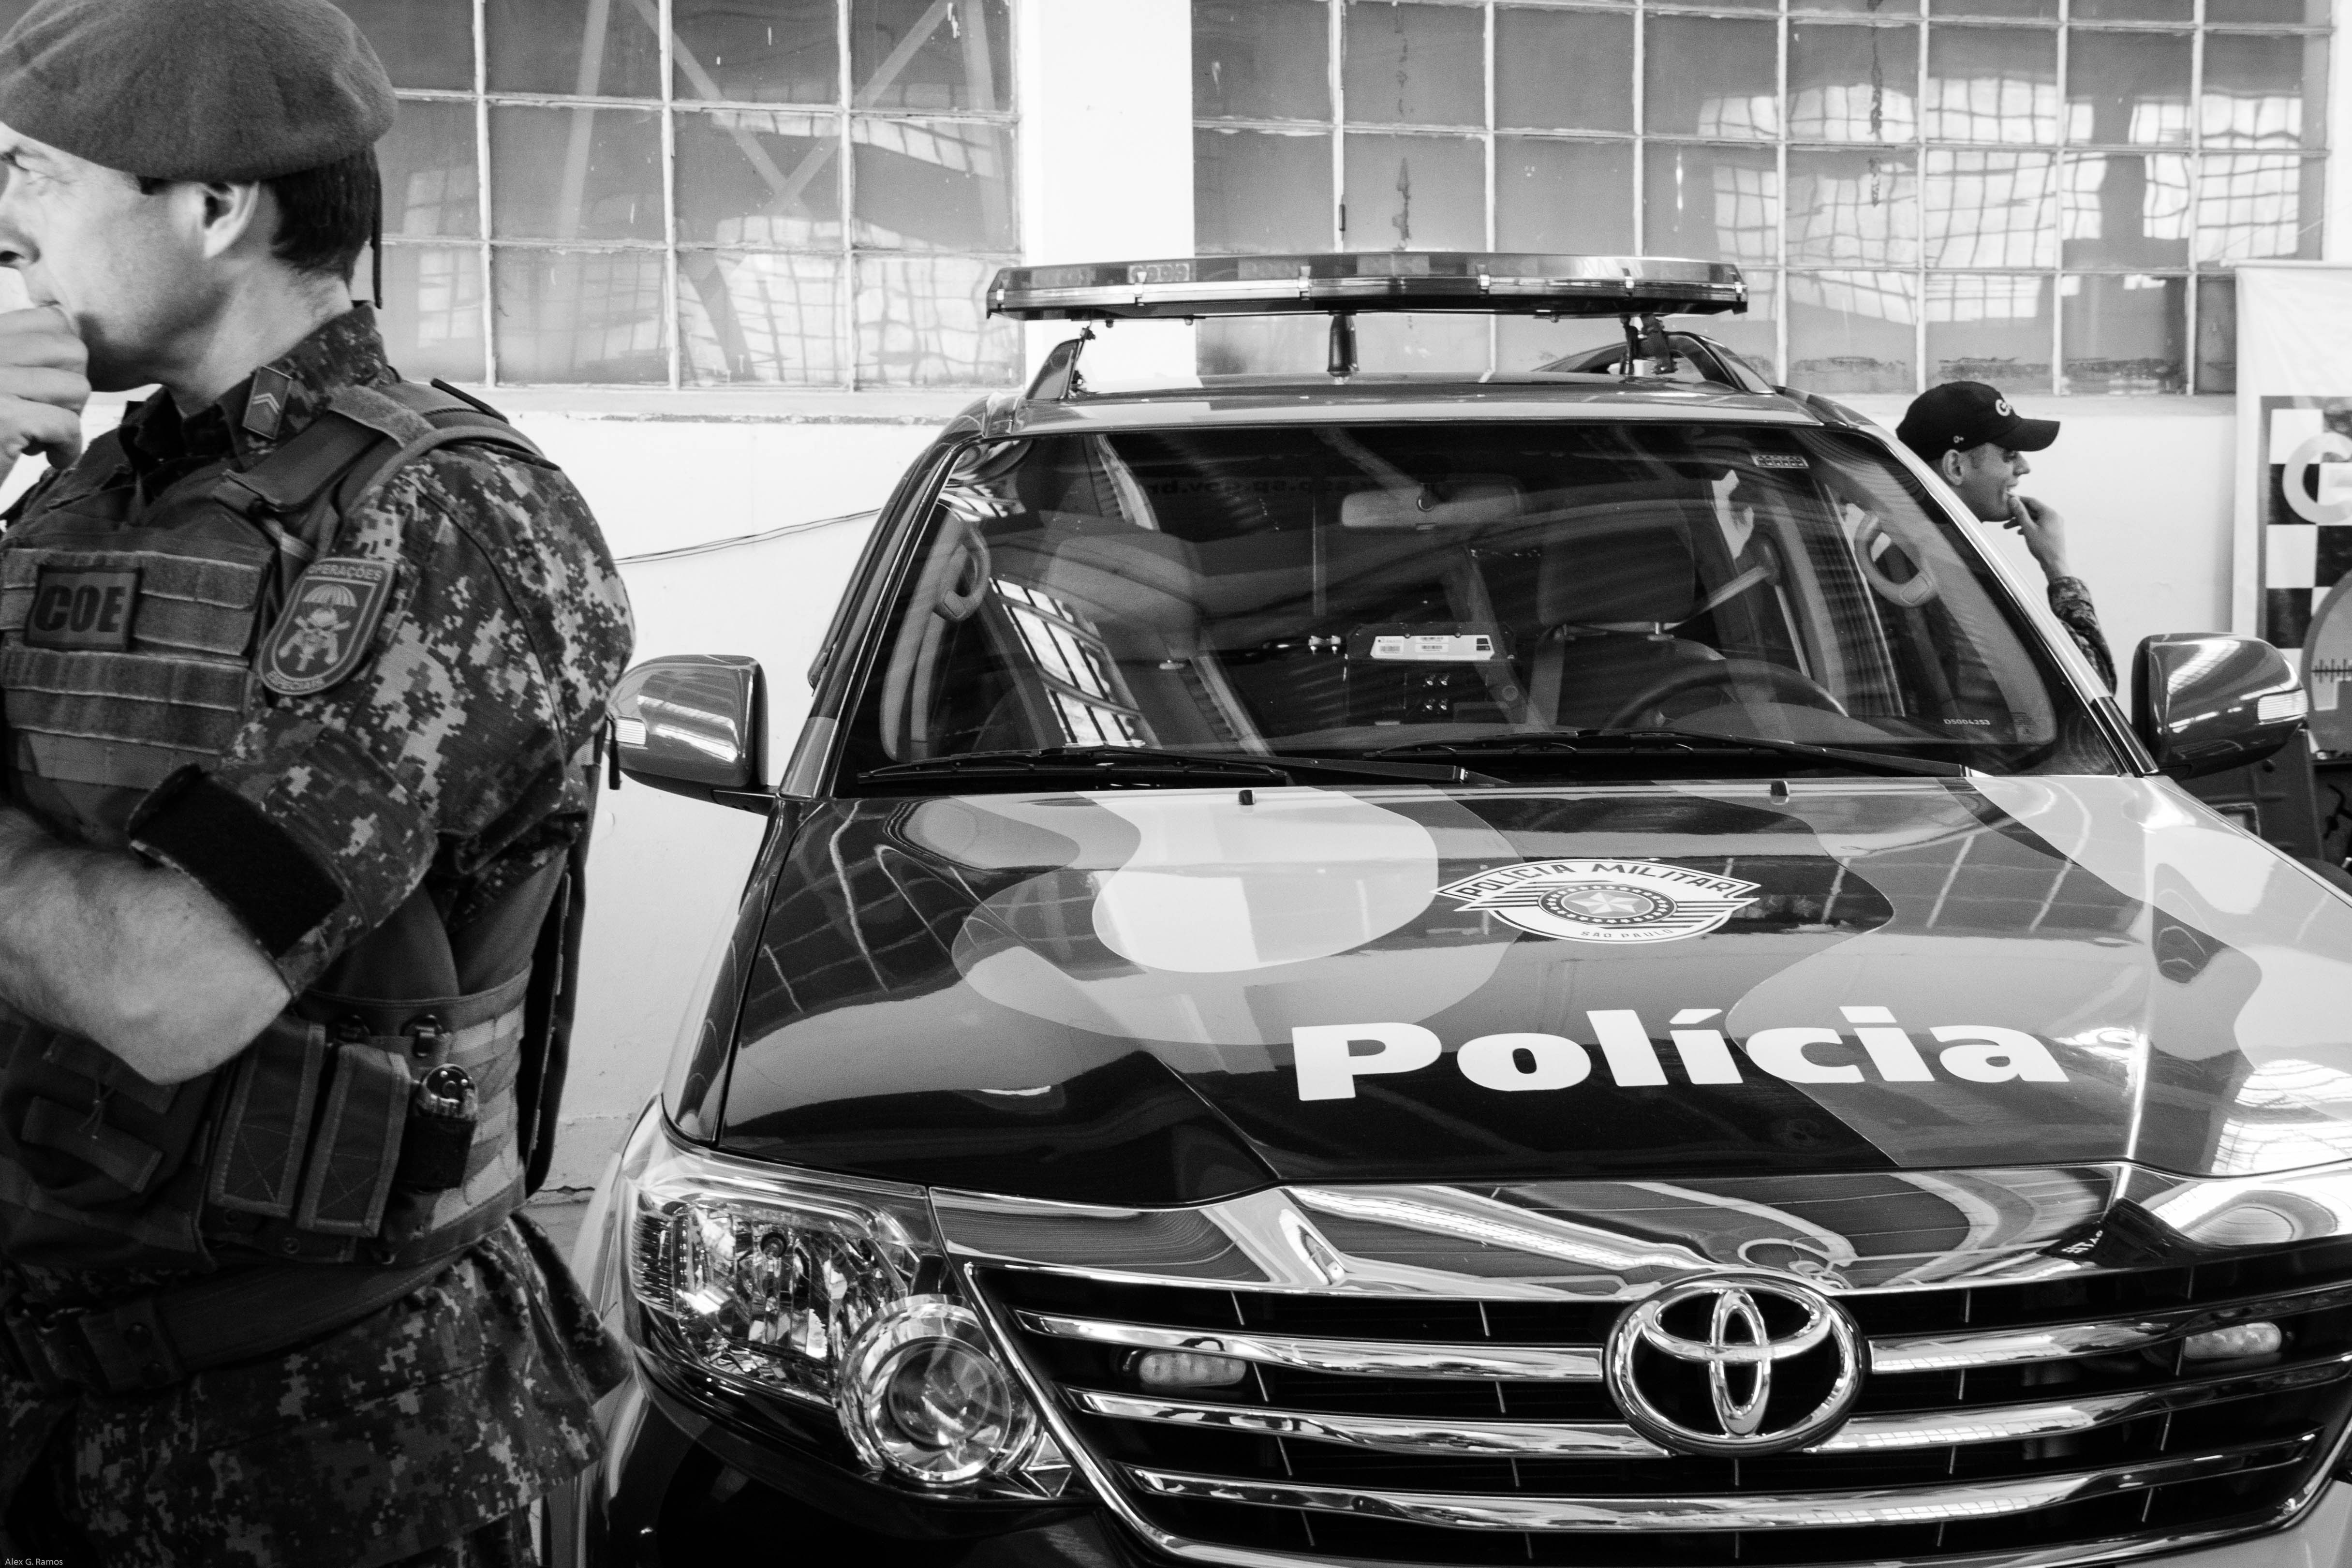
black and white, car, van, truck, army, vehicle, monochrome, toyota, shock, troop, sport utility vehicle, land vehicle, monochrome photography, automobile make, automotive exterior, luxury vehicle